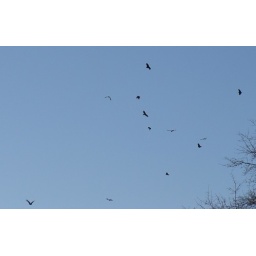
Vultures in blue sky 1